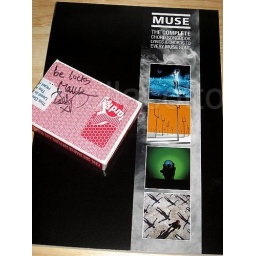
my tab book with Matts signed deck of card from hard rock gig back in 2006